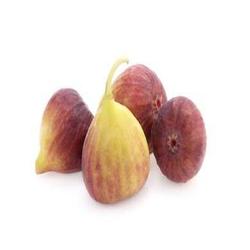
Label: Fig